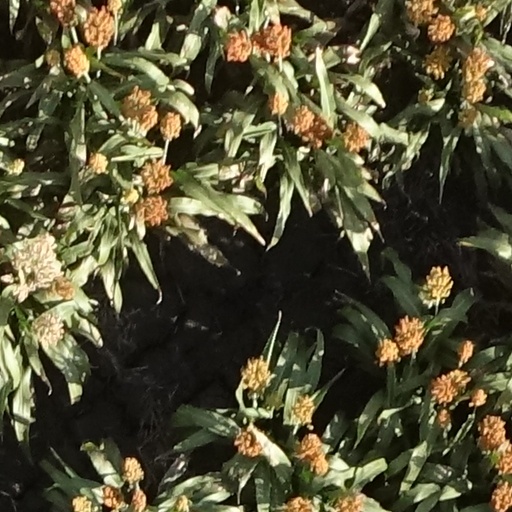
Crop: sorghum